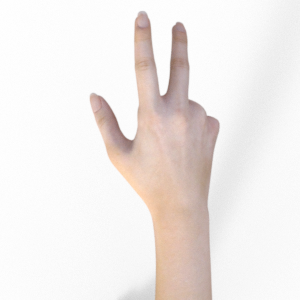
Label: scissors